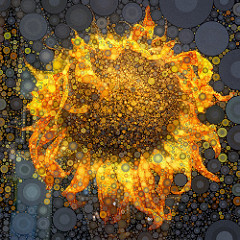
Flower: sunflower